EE (telecommunications)

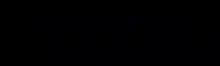
Logo of Everything Everywhere.

The companies' network sharing plans (allowing Orange customers to utilise T-Mobile's 2G signal and vice versa) were released to customers in October 2010. The "switch-on" was rolled out utilising an opt-in page on each brand's website. However, the rollout did not initially include automatic network roaming mid-call or the two brands' 3G services.